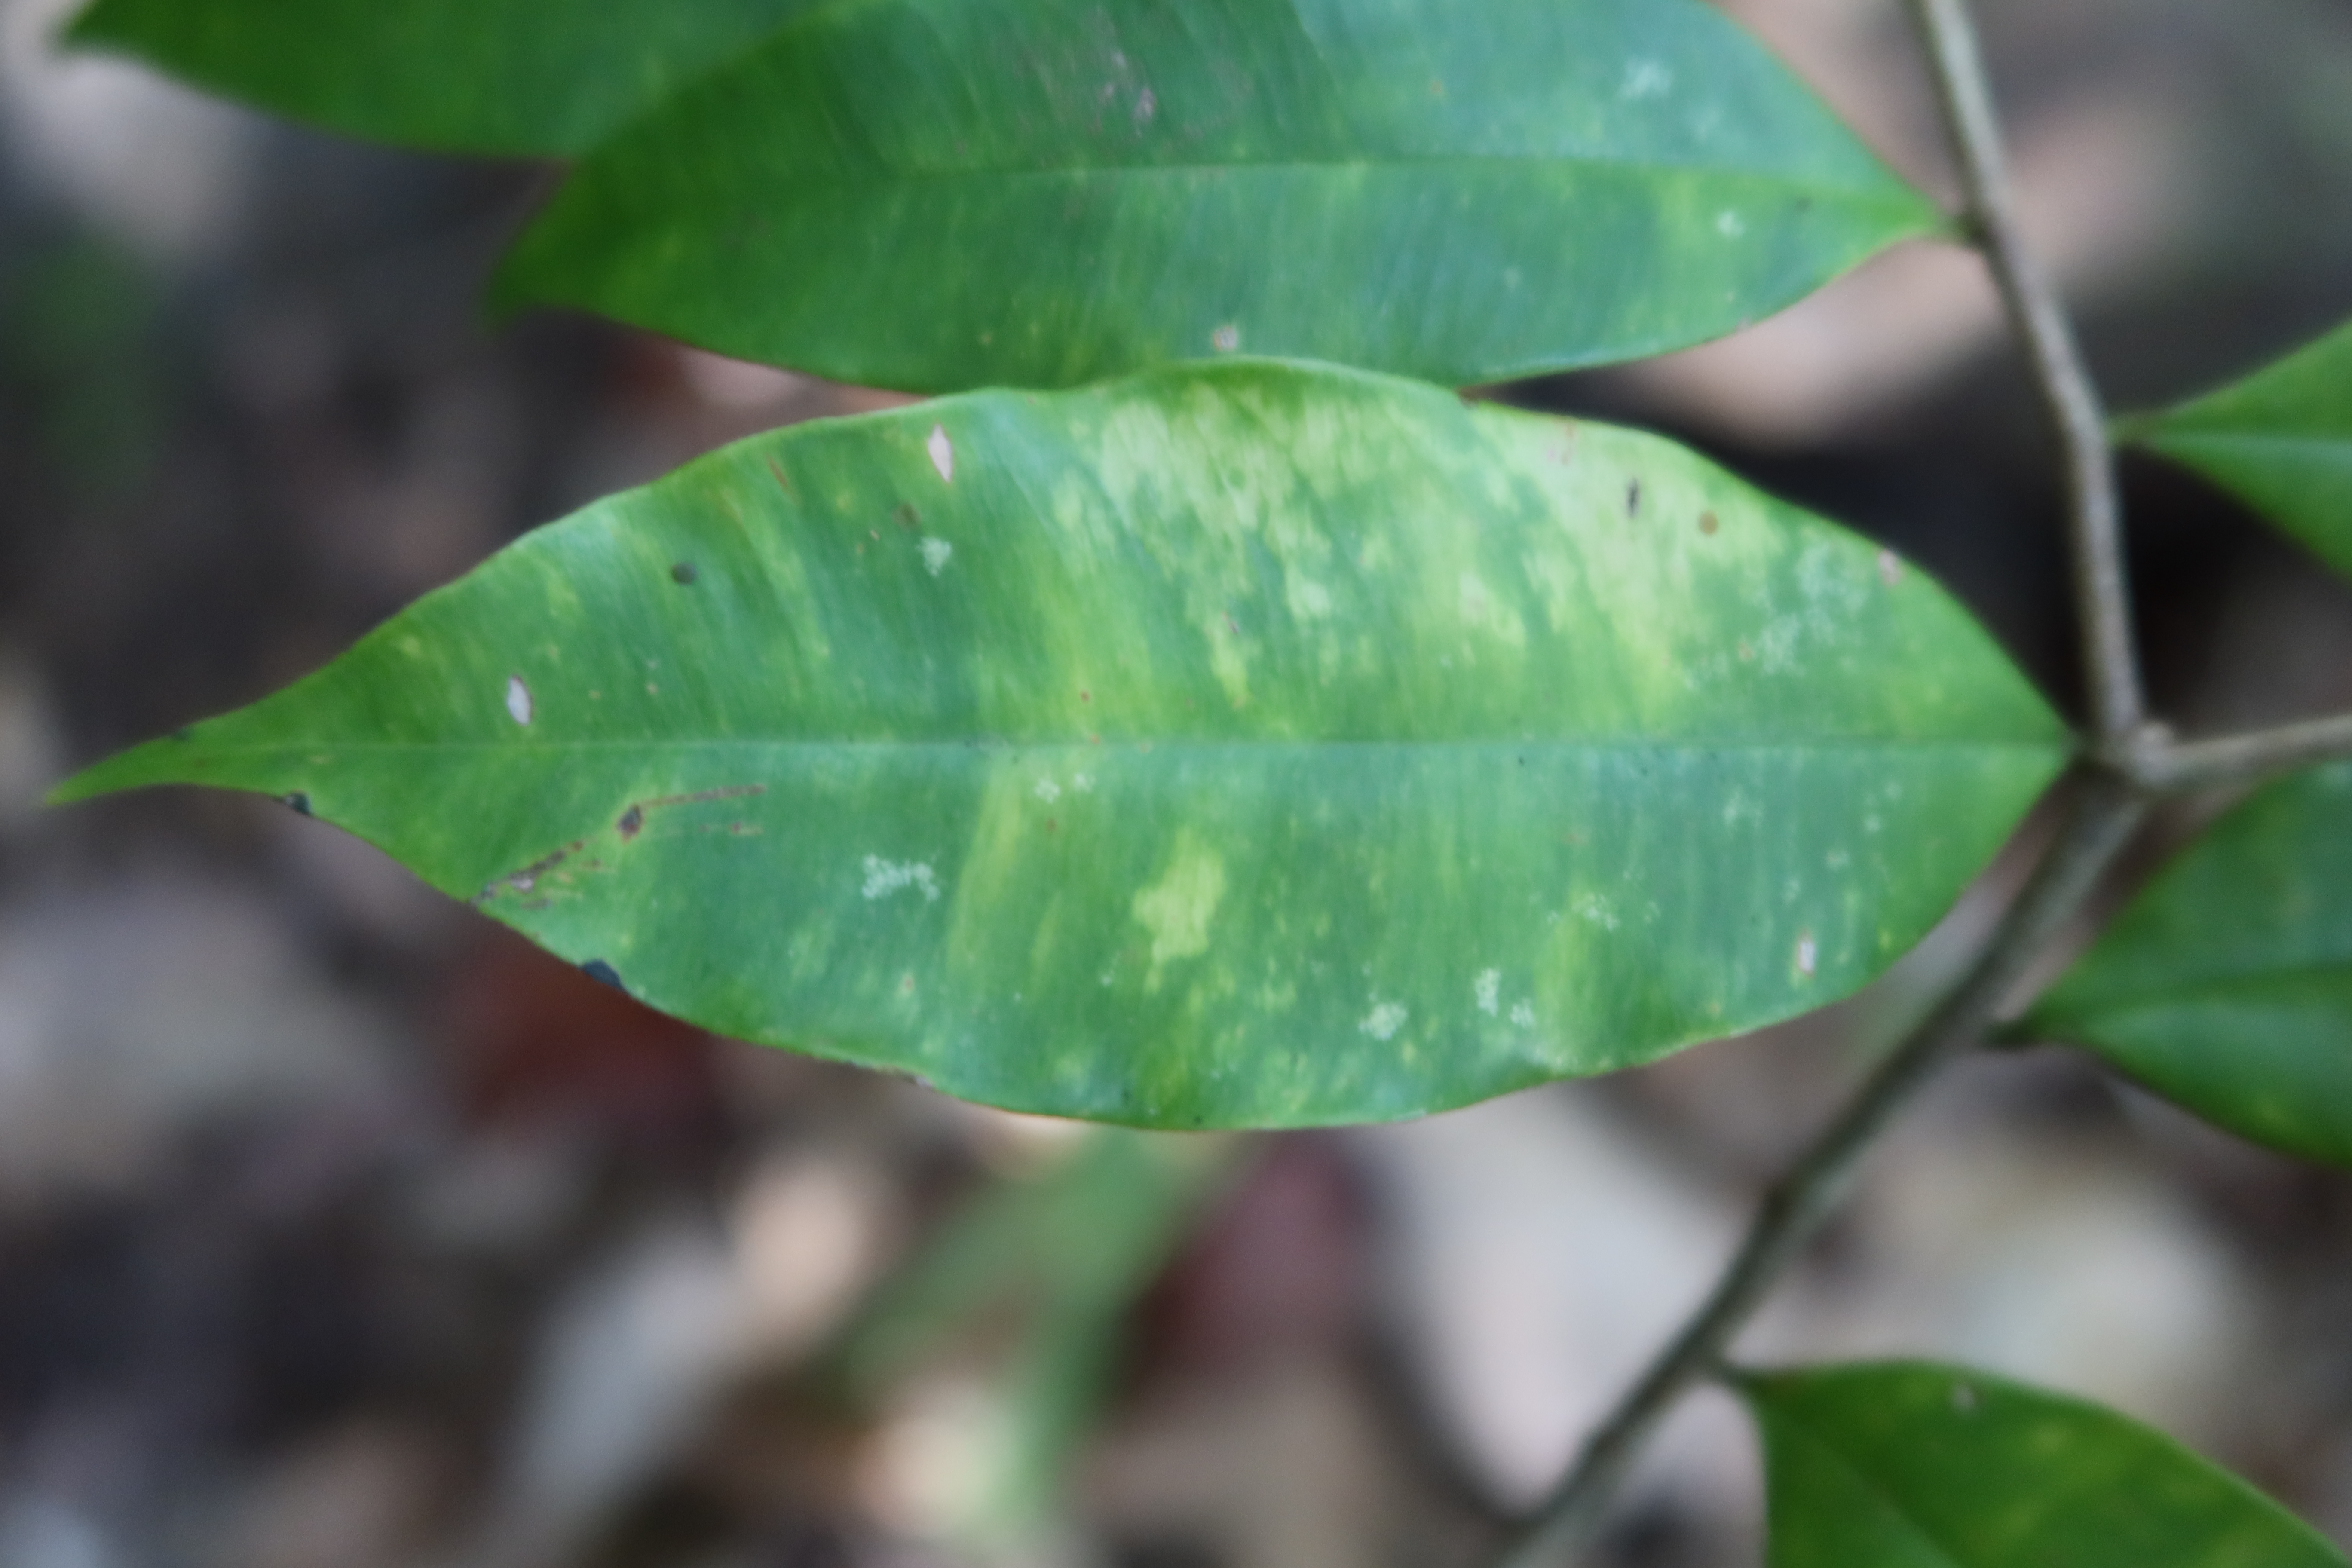
Label: Brown spots